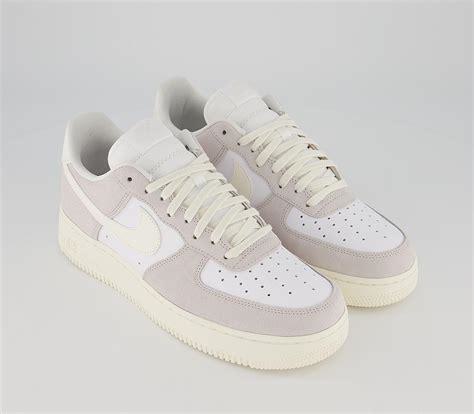
Brand: Nike
Model: Force 1 LV8